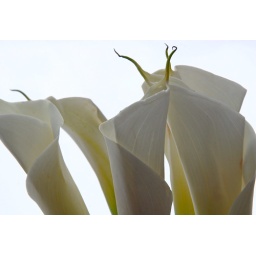
A friend sent me flowers that included white lilies. They looked wonderful against all the snow outside.